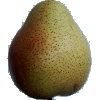
Label: Pear Forelle 1